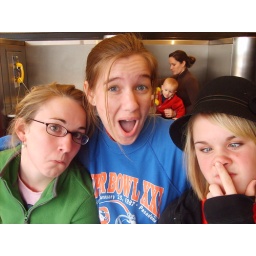
Green, blue, orange, black and the tiniest hint of red to match the little boy in the background's shirt. *sigh*